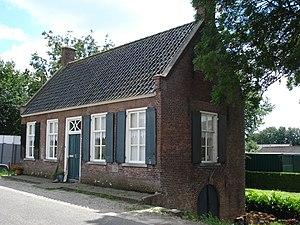
Oijen en Teeffelen est une ancienne commune néerlandaise dans la province du Brabant-Septentrional.